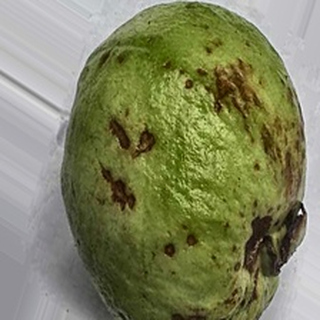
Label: guava_anthracnose